Answer in natural language. Is black tv further away or in front of white color dining table? Choose between the following options: further away or in front
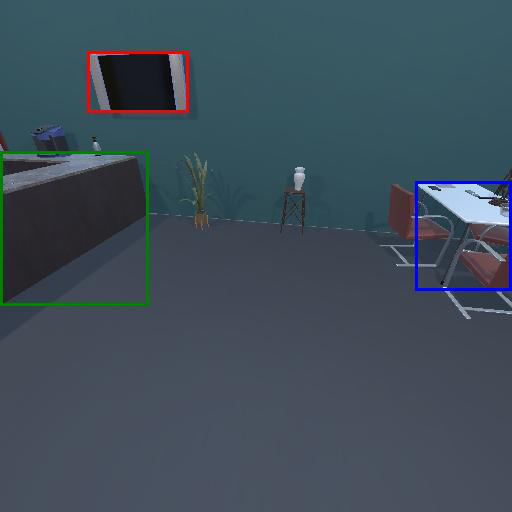
<answer>further away</answer>